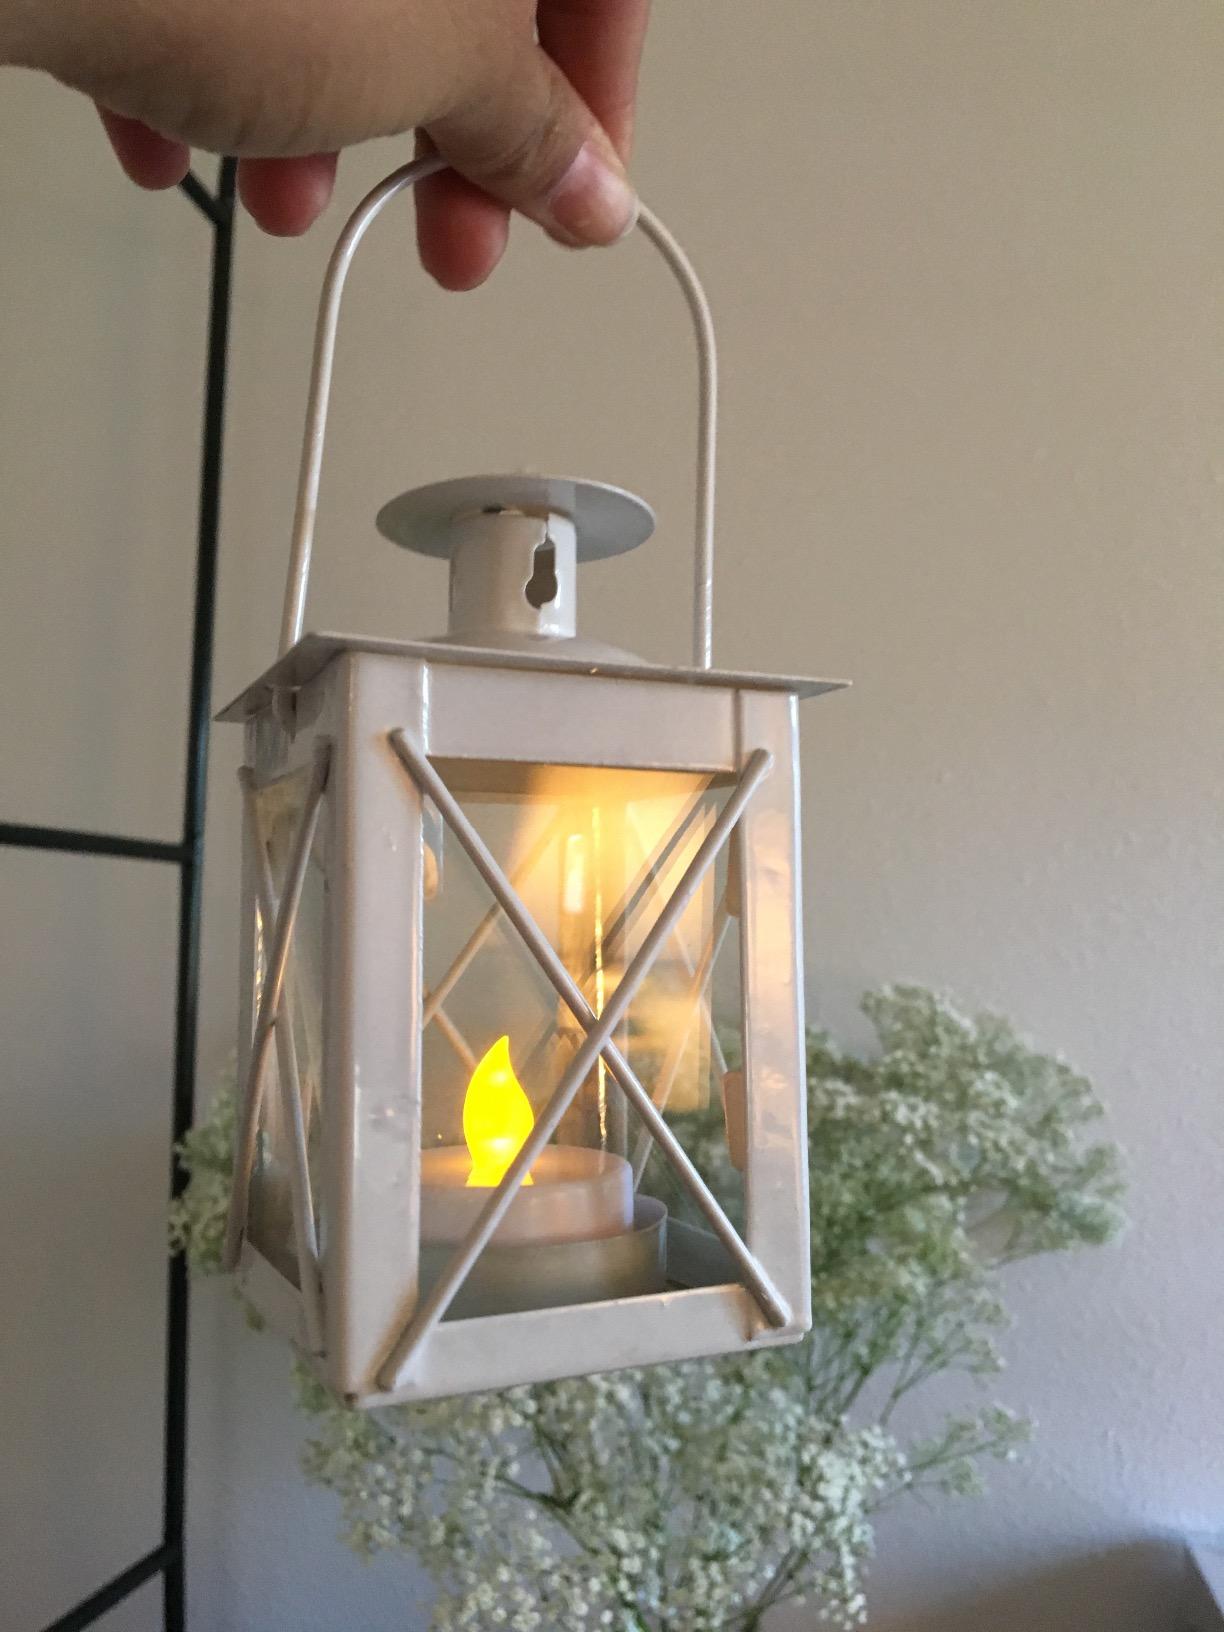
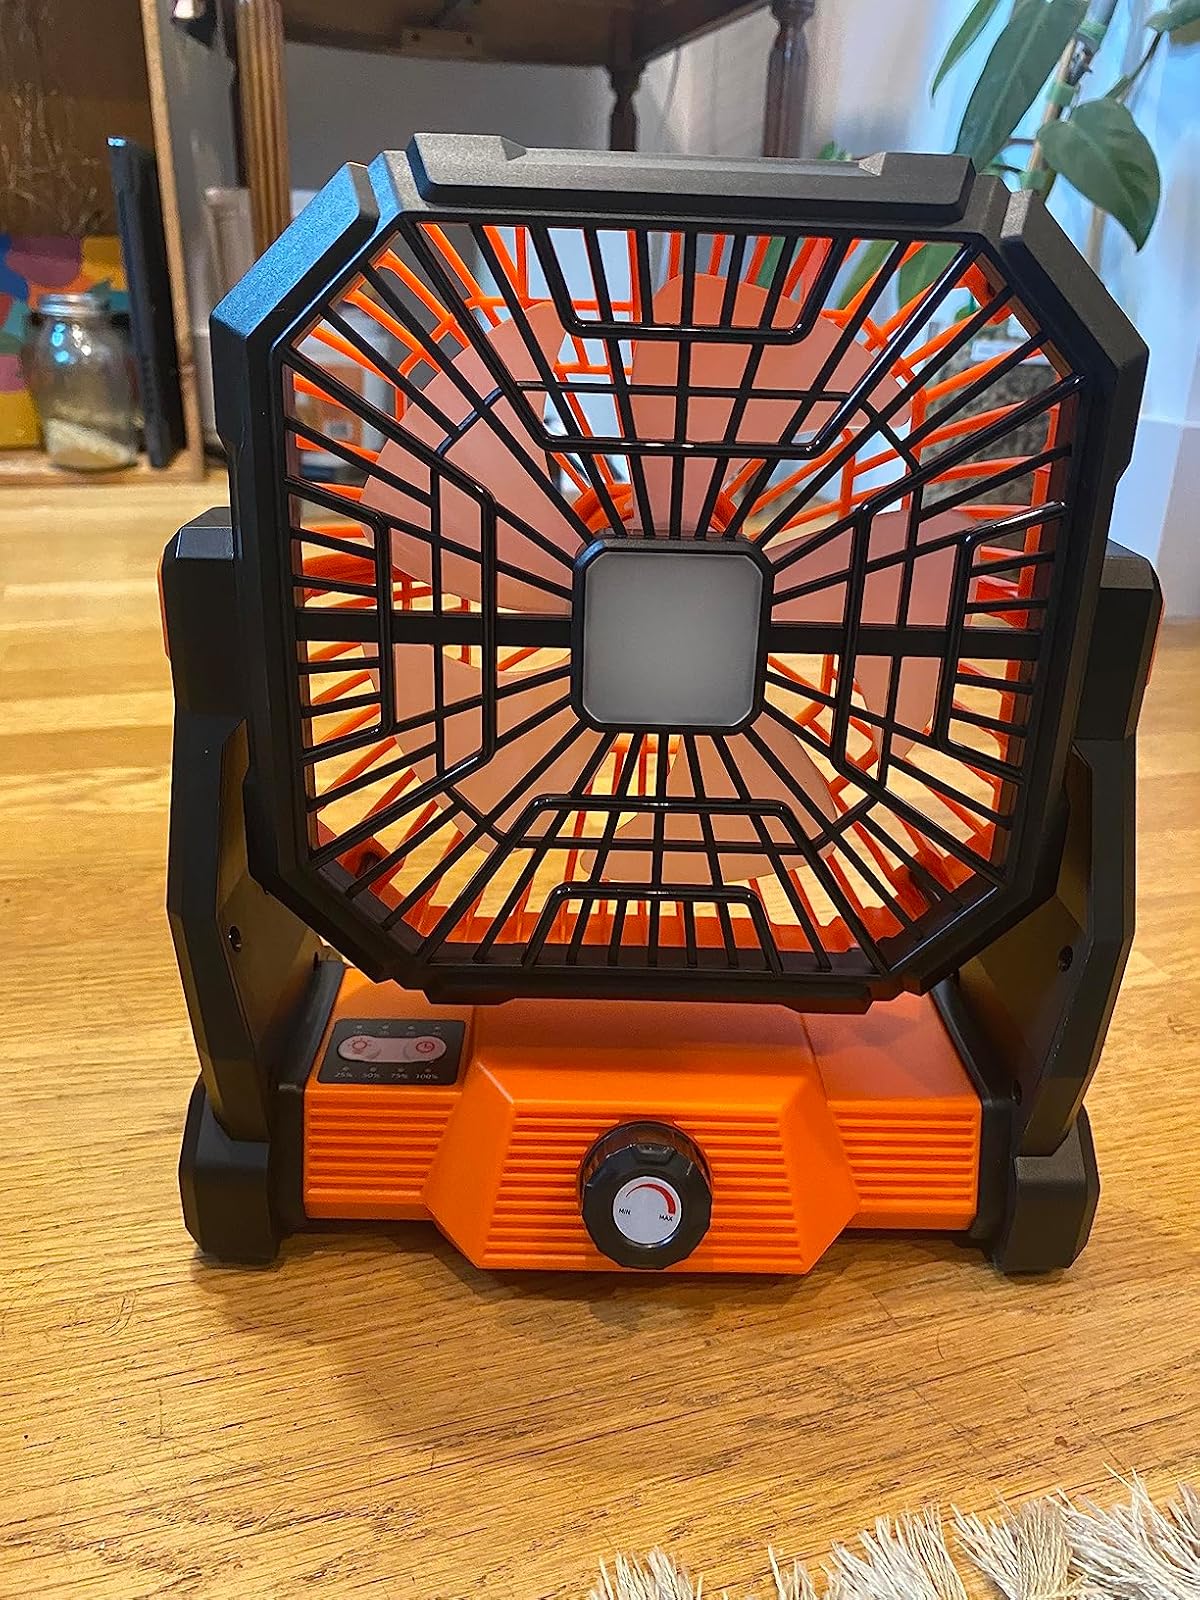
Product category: lantern
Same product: no